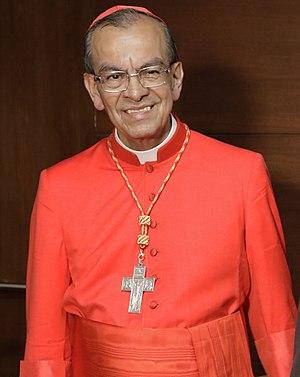
Gregorio Rosa Chávez, né le 3 septembre 1942 à Sociedad dans le département de Morazán au Salvador, est un prélat catholique salvadorien, évêque auxiliaire de San Salvador depuis 1982, créé cardinal le 28 juin 2017 par le pape François.